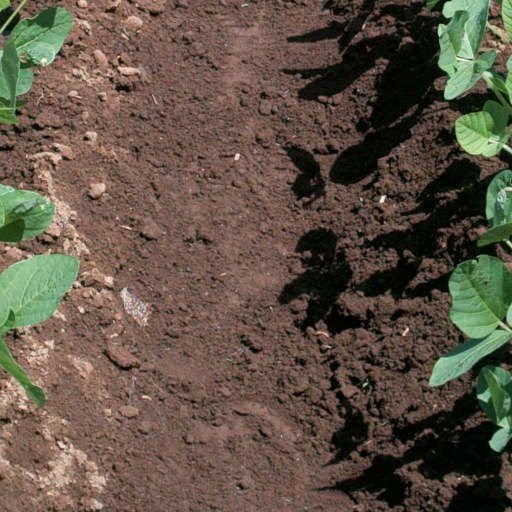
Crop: soybean